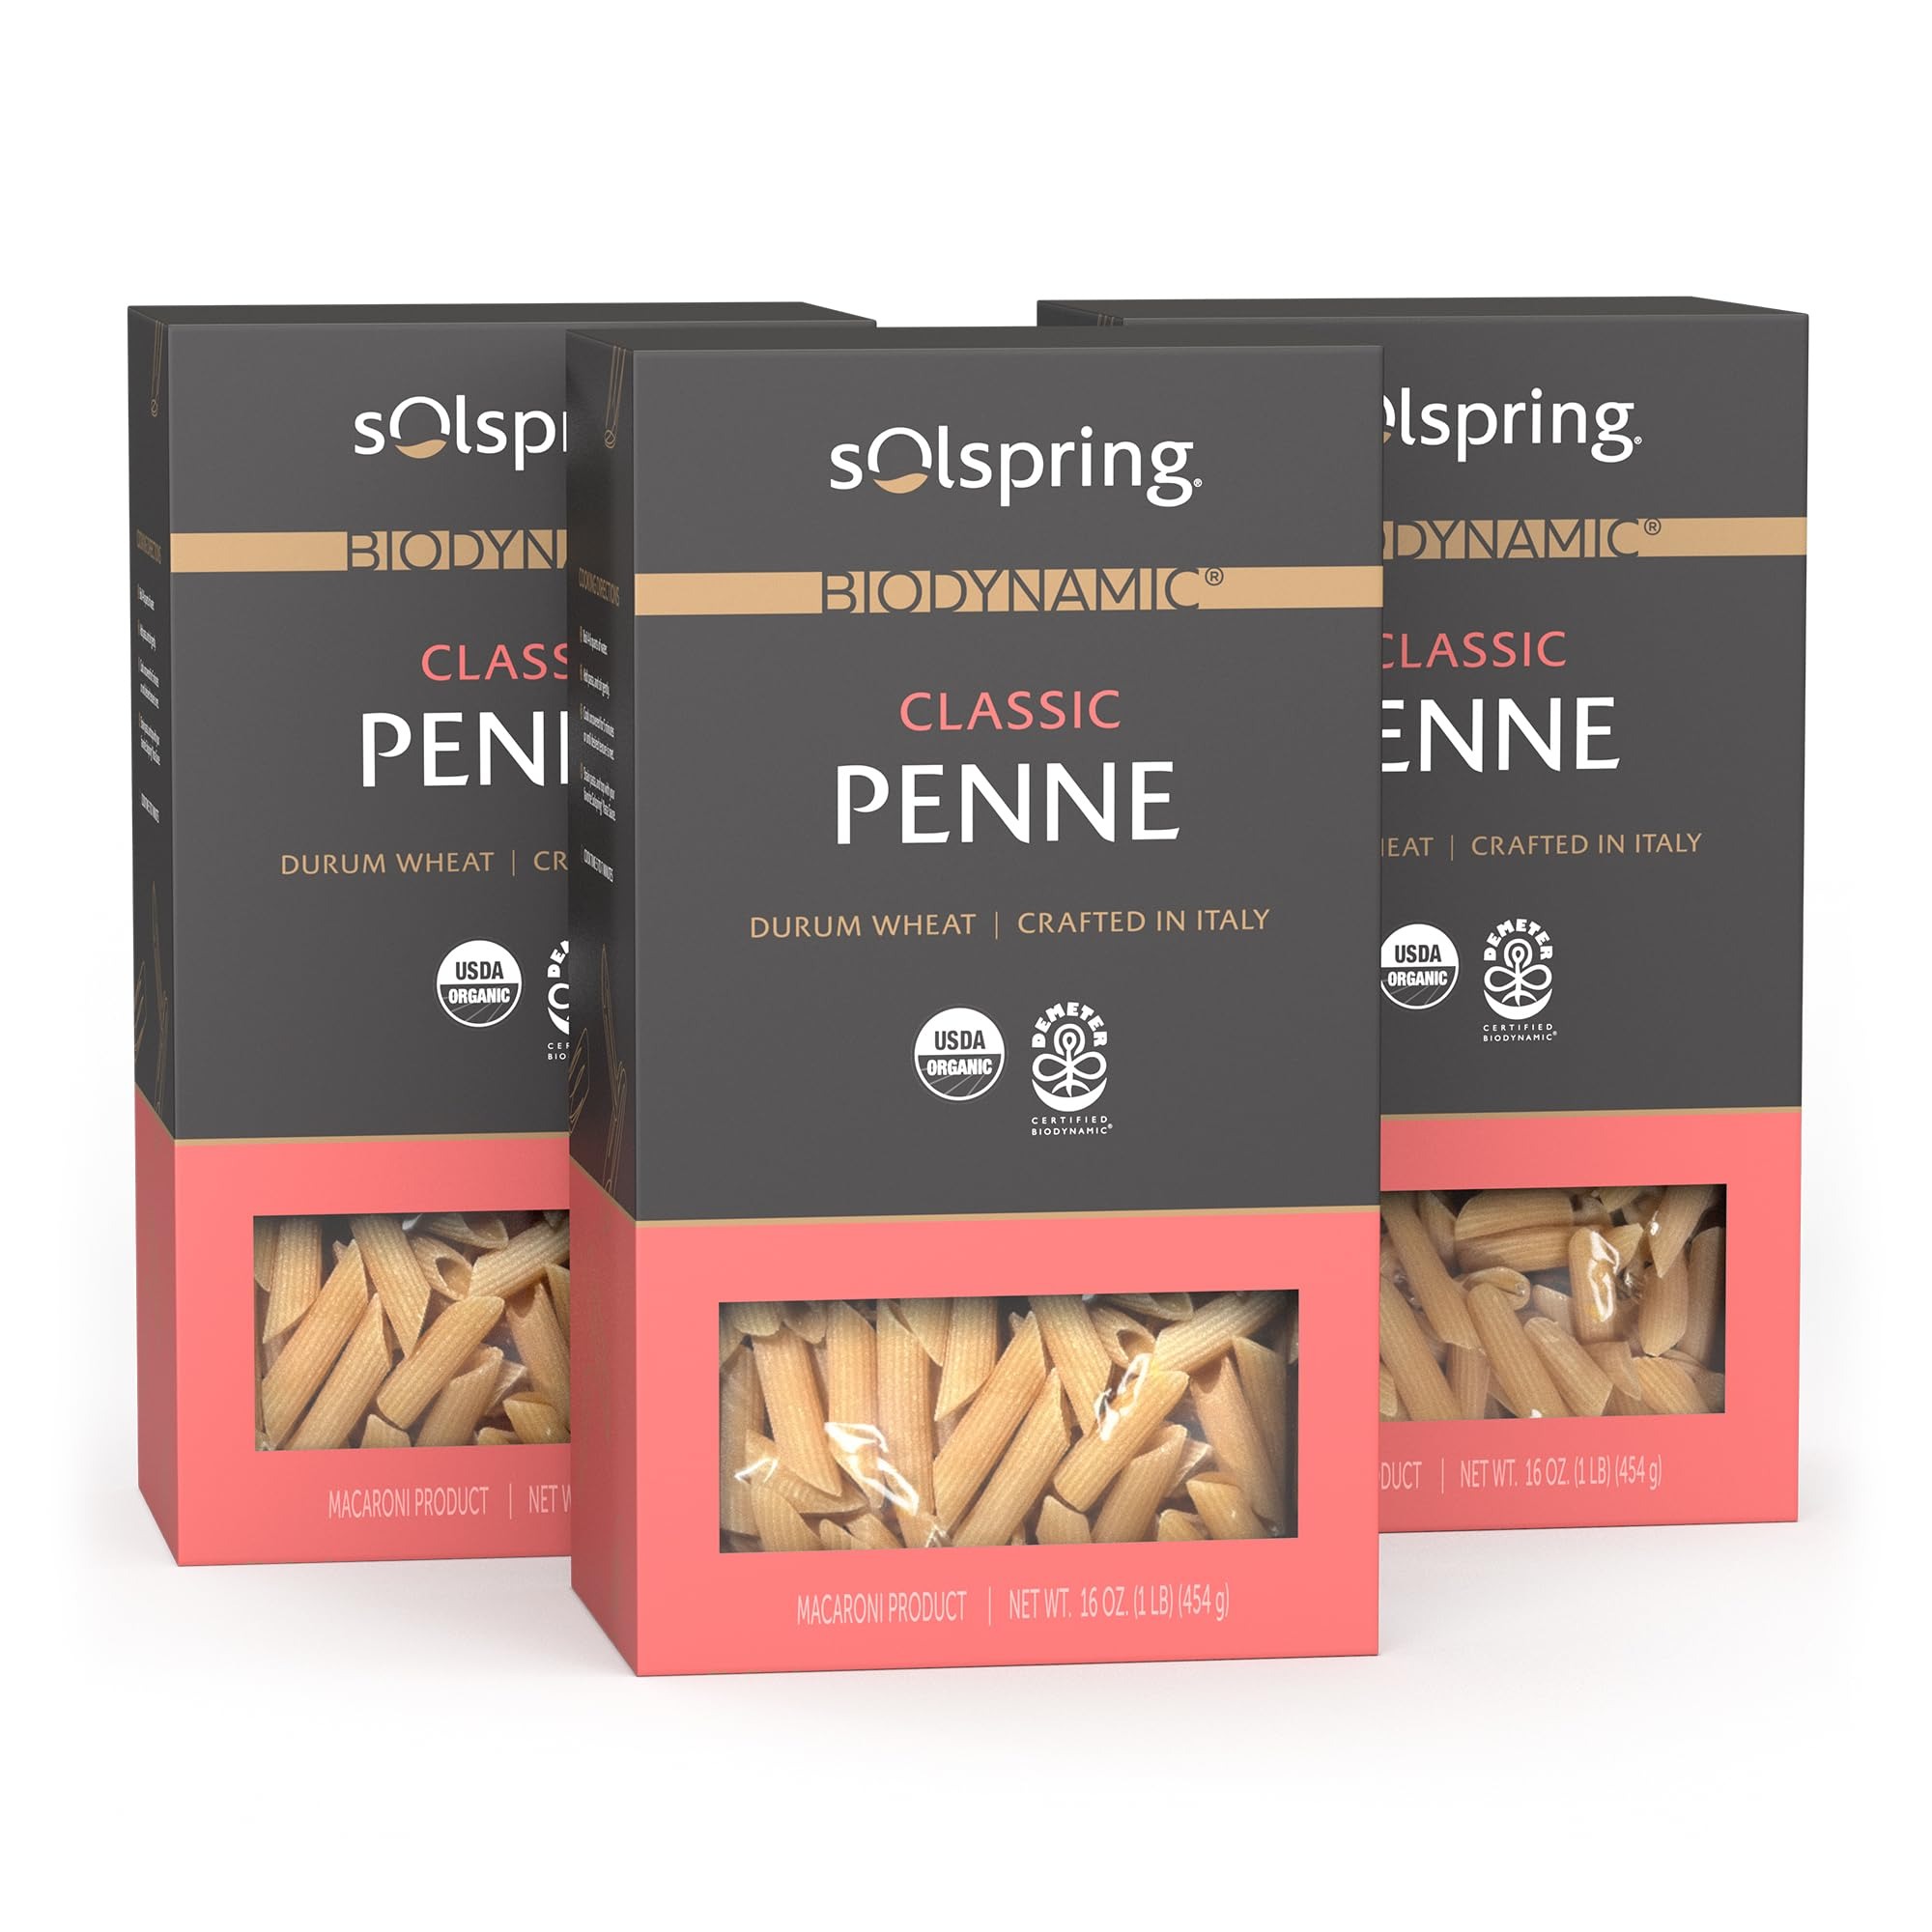
Item Name: Dr. Mercola Solspring Biodynamic Organic Penne Durum Wheat Pasta, Pack of one (3) 1lb (16 oz) Boxes, non GMO, Soy Free, USDA Organic, Demeter Certified
Bullet Point 1: Each Box Contains (3) - 16 oz (1lb) of Solspring Biodynamic Organic Penne Durum Wheat Pasta
Bullet Point 2: Following Dr. Mercola’s belief in providing the best quality products, this Penne Durum Wheat Pasta is non GMO, Soy Free, USDA Organic and Demeter Certified
Bullet Point 3: Solspring Biodynamic Organic Pastas are bronze-drawn, which naturally creates a coarser, more porous surface. This allows sauces to cling onto the pasta noodles, ensuring a perfect flavorful bite
Bullet Point 4: The wheat used for our pastas is ground into semolina flour by one of the earliest expert milling facilities in Northern Italy, which has served as a pioneer in adopting regenerative organic practices
Bullet Point 5: From our farms to your table, Solspring is dedicated to providing great-tasting foods that work with nature and never against it
Product Description: Solspring Biodynamic Organic Pastas are bronze-drawn, which naturally creates a coarser, more porous surface. This allows sauces to cling onto the pasta noodles, ensuring a perfect flavorful bite.
Value: 16.0
Unit: Fl Oz

Price: 16.97